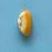
Maize quality: Good